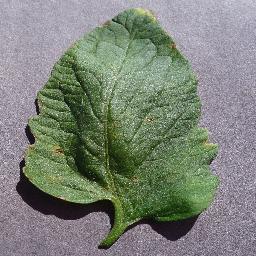
Label: Tomato___Target_Spot